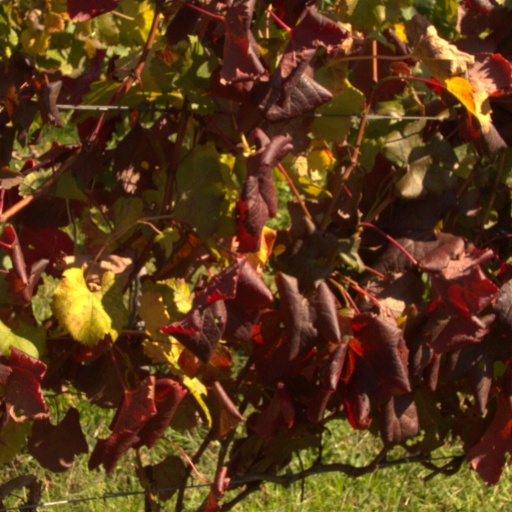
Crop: grape